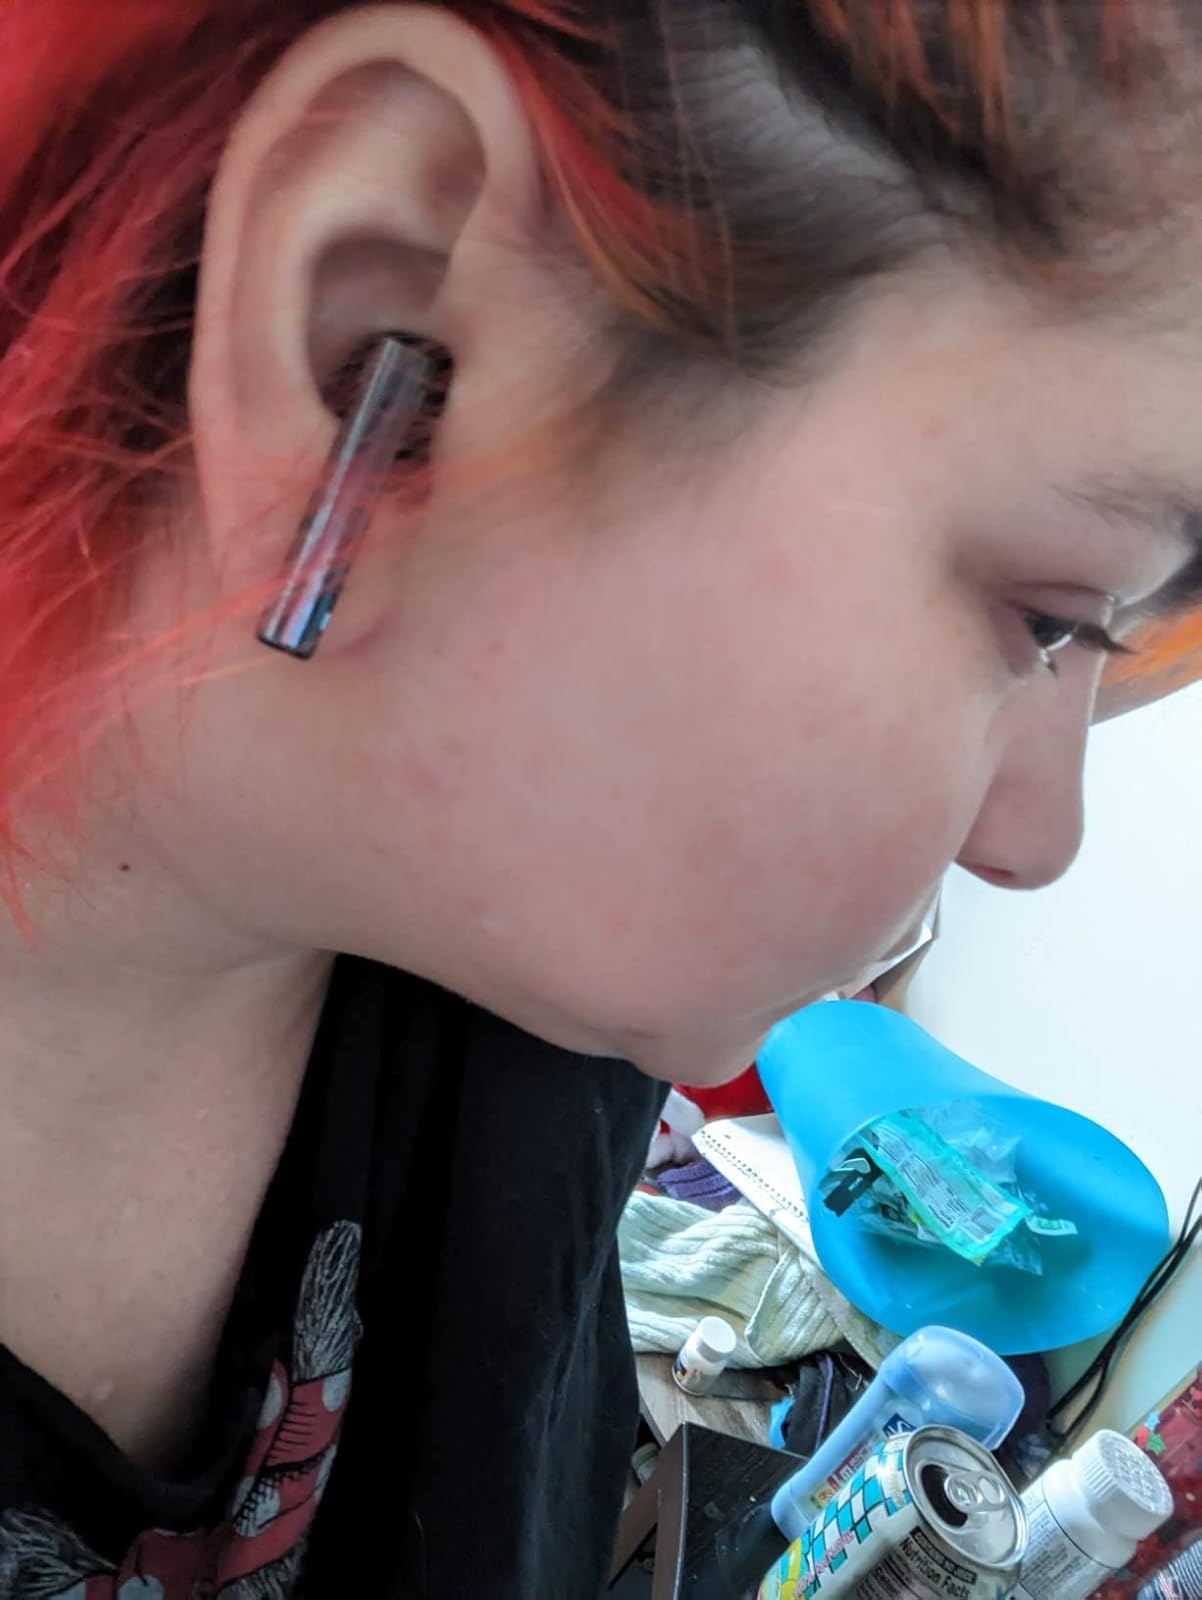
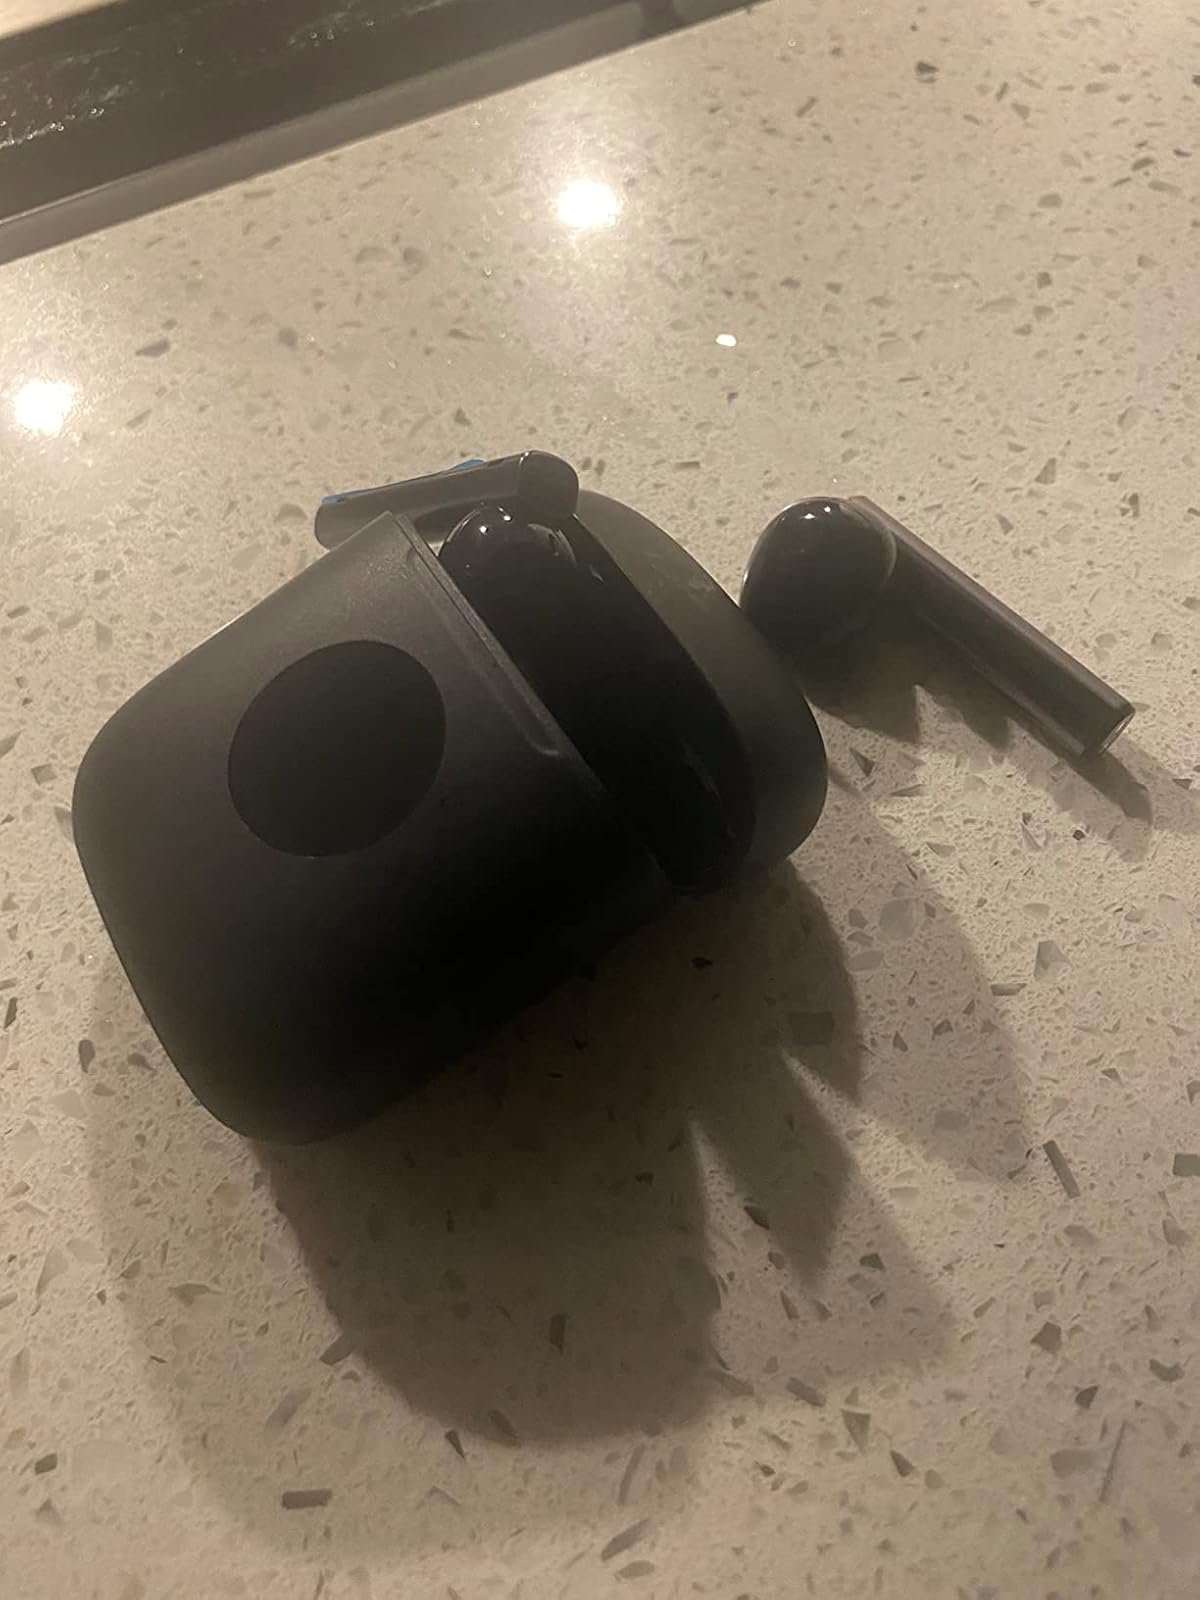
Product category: earbuds
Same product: yes